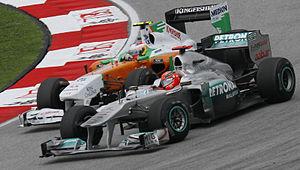
Le Grand Prix automobile de Malaisie 2011, disputé le 10 avril 2011 sur le circuit international de Sepang, est la 841ᵉ épreuve du championnat du monde de Formule 1 courue depuis 1950 et la seconde manche du championnat 2011. Il s'agit de la treizième édition du Grand Prix de Malaisie comptant pour le championnat du monde de Formule 1.